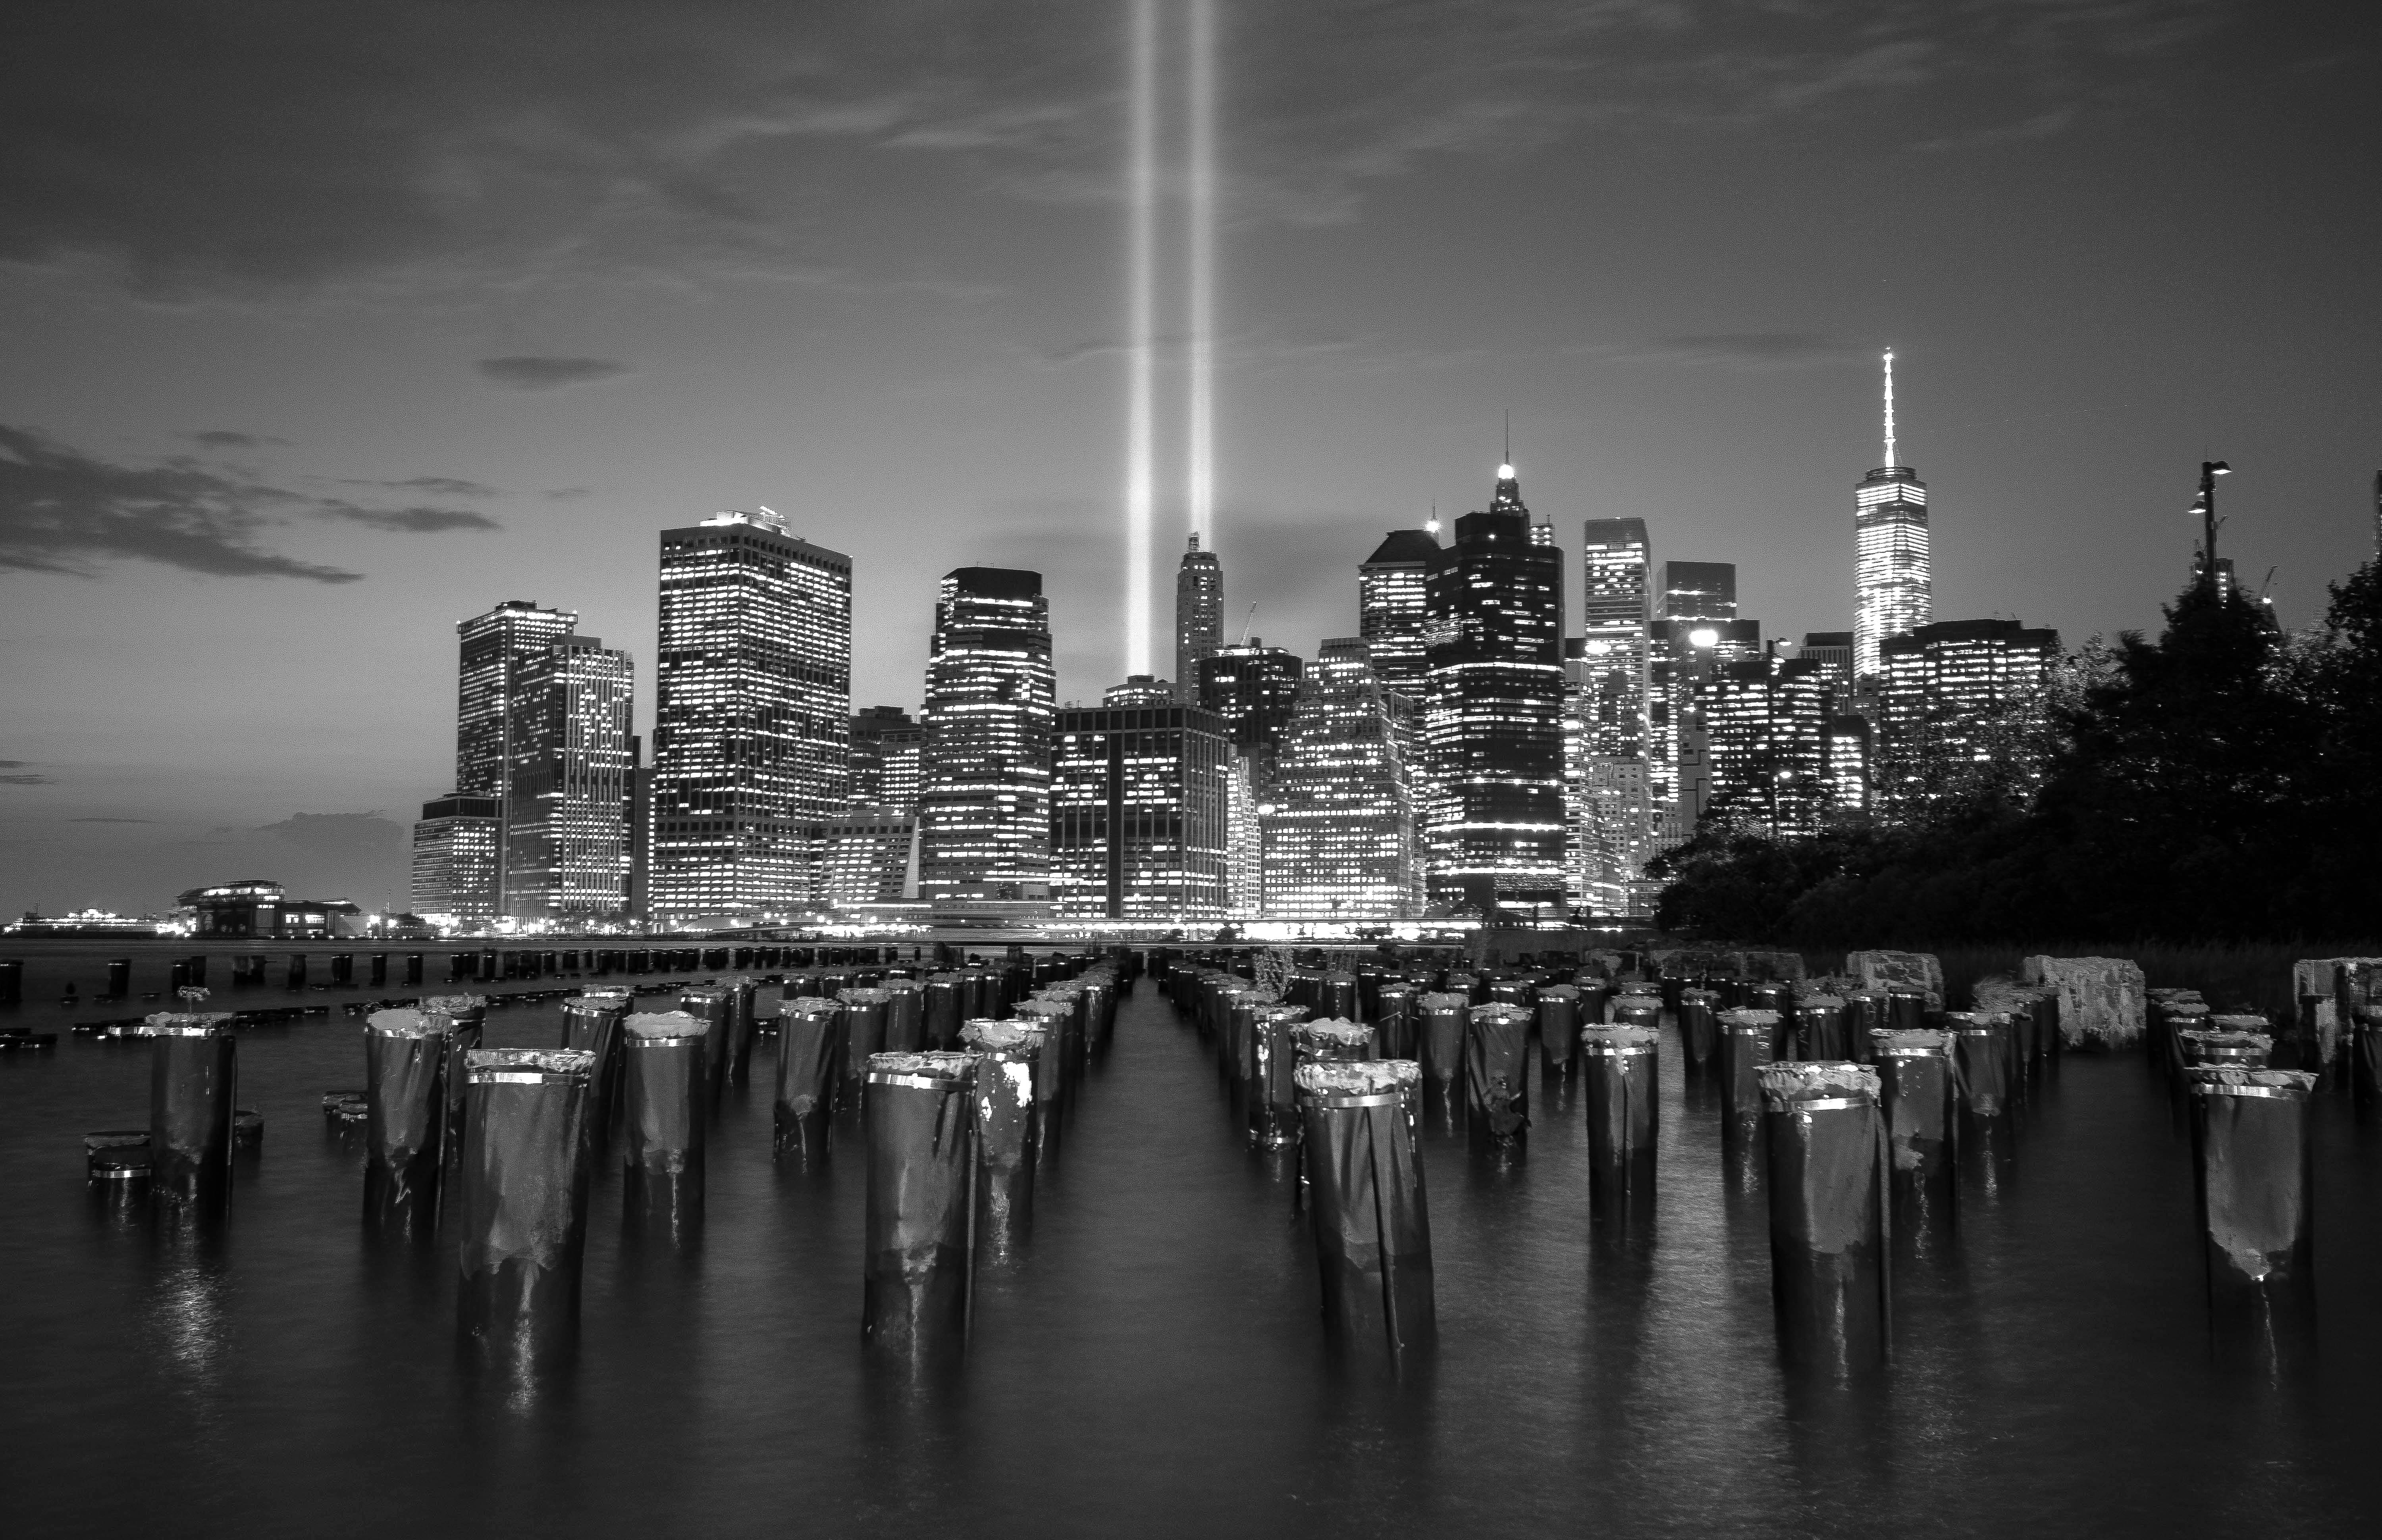
horizon, black and white, white, skyline, night, photography, city, skyscraper, manhattan, cityscape, downtown, dusk, reflection, nyc, landmark, brooklyn, darkness, nikon, black, monochrome, tower block, bw, nightphotography, blackandwhite, blackwhite, tribute, lights, newyork, newyorkcity, wideangle, noiretblanc, noir, blanc, negro, blanco, schwarz, raw, 911, pretoebranco, longexposure, blancoynegro, sigma, nero, branco, nocturna, byn, weis, bianconero, bianco, blanconegro, bn, noirblanc, biancoenero, pretobranco, preto, schwarzundweis, worldtradecenter, nikond3300, lowermanhattan, sigma1020mm, september11, metropolis, tributeinlight, brooklynbridgepark, urban area, monochrome photography, atmospheric phenomenon, human settlement